Ucluelet

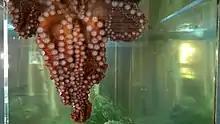
A giant Pacific octopus in Ucluelet Aquarium

Like its neighbour Tofino, Ucluelet has made the transition from a resource-based economy to a year-round tourism-based economy. The Pacific Rim Visitor Centre is the second-most-visited Tourism Centre, after Victoria, on Vancouver Island, and on average receives 90,000 visitors from around the world to the Pacific Rim National Park, Ucluelet and Tofino area.